Mental operations

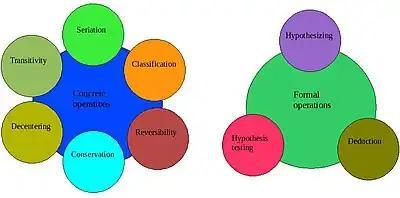
Mental operations according to Jean Piaget.

Piaget also describes a formal operational stage, with formal operations of abstract thinking: hypothesizing, hypothesis testing, and deduction.